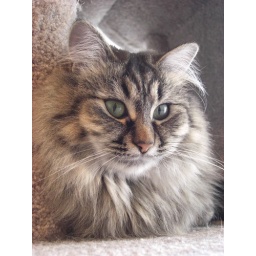
Danya upon the cat tree